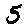
Label: 5